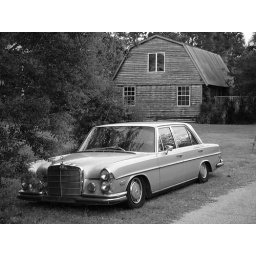
Found this sitting on the side of the road in Folly Beach.